Rent (film)

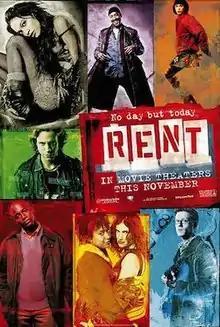
Theatrical release poster

Rent is a 2005 American musical drama film directed by Chris Columbus. It is an adaptation of Jonathan Larson's 1996 Broadway musical of the same name, in turn based on the 1896 opera "La bohème" by Giacomo Puccini, Luigi Illica and Giuseppe Giacosa, which is itself based on the 1851 novel "Scenes of Bohemian Life" by Henri Murger.